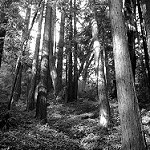
Label: B & W